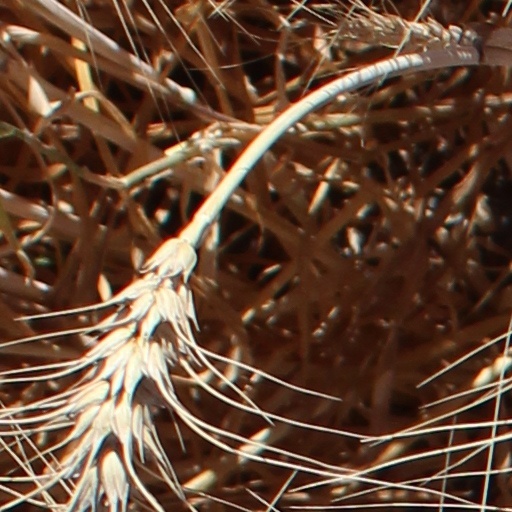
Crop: wheat